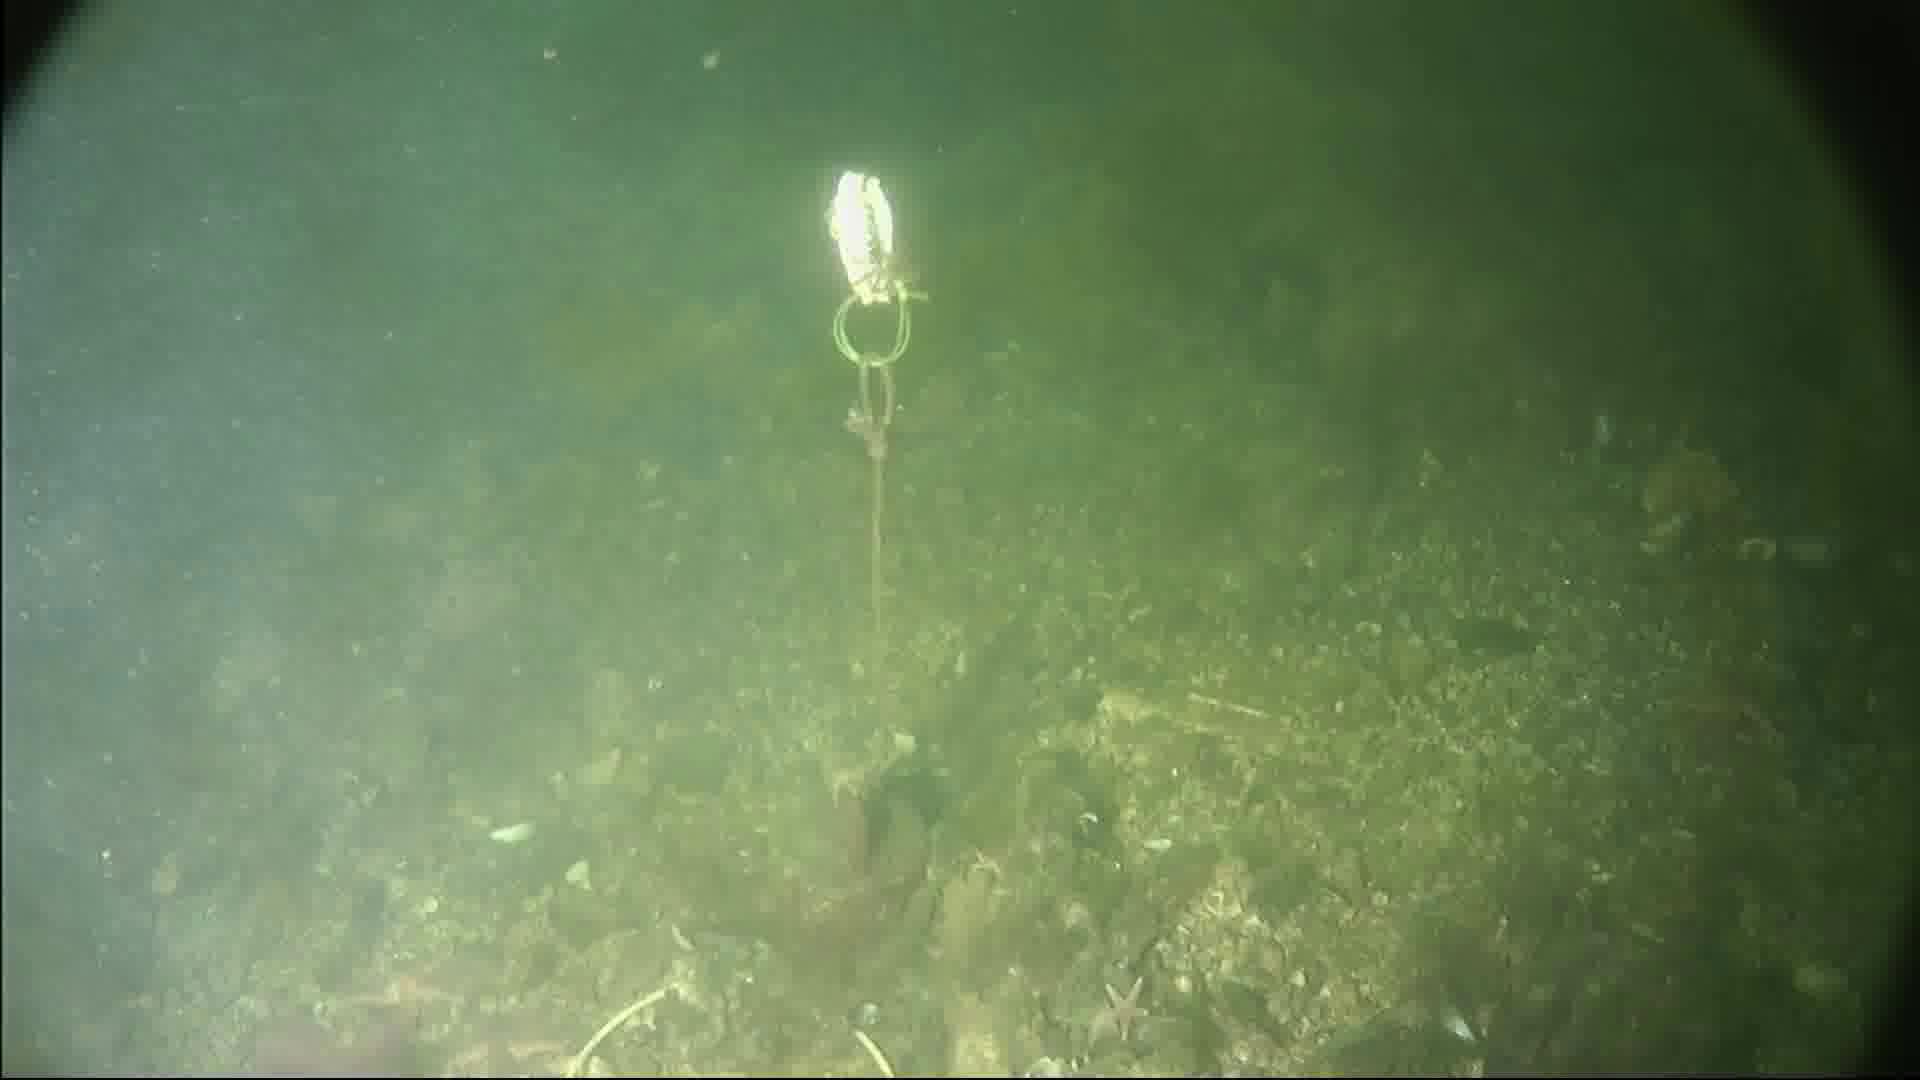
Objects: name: starfish
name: crab